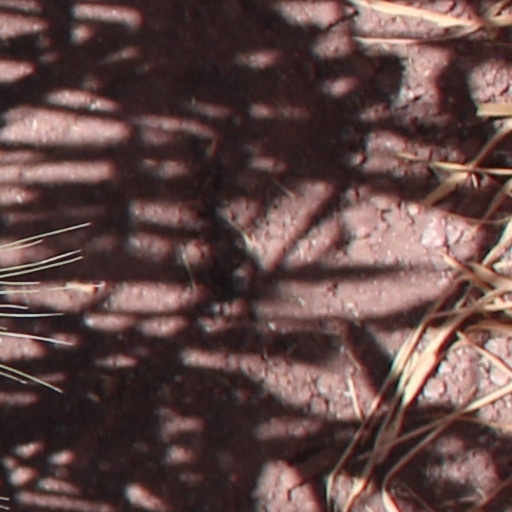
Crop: wheat